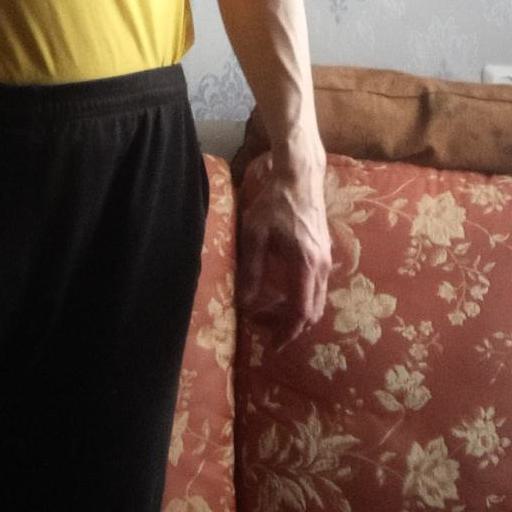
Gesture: no_gesture